SuperTed

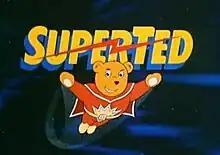

SuperTed is a Welsh language superhero animated television series about an anthropomorphic teddy bear with superpowers, created by writer and animator Mike Young. Originally created by him as a series of stories to help his son overcome his fear of the dark, SuperTed became a popular series of books and led to an animated series produced from 1982 to 1986. An American-produced series, "The Further Adventures of SuperTed", was produced by Hanna-Barbera in 1989. The series was the first British animation acquired by the American based Disney Channel.